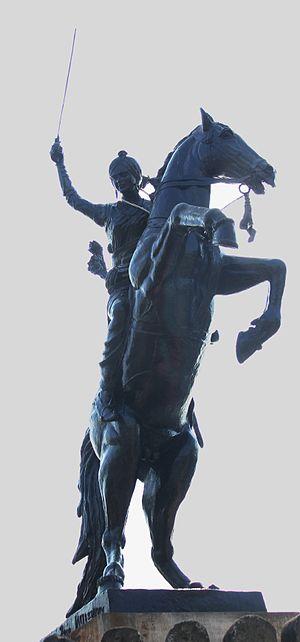
Lakshmî Bai, née Manikarnika Tambe le 19 novembre 1828 à Varanasi et morte le 18 juin 1858 à Gwâlior, maharani de la principauté de Jhansi en Inde du nord, est une héroïne de la révolte des Cipayes, considérée comme la première guerre d'indépendance par les nationalistes d'Inde. Elle est devenue un symbole de la résistance à la colonisation britannique.